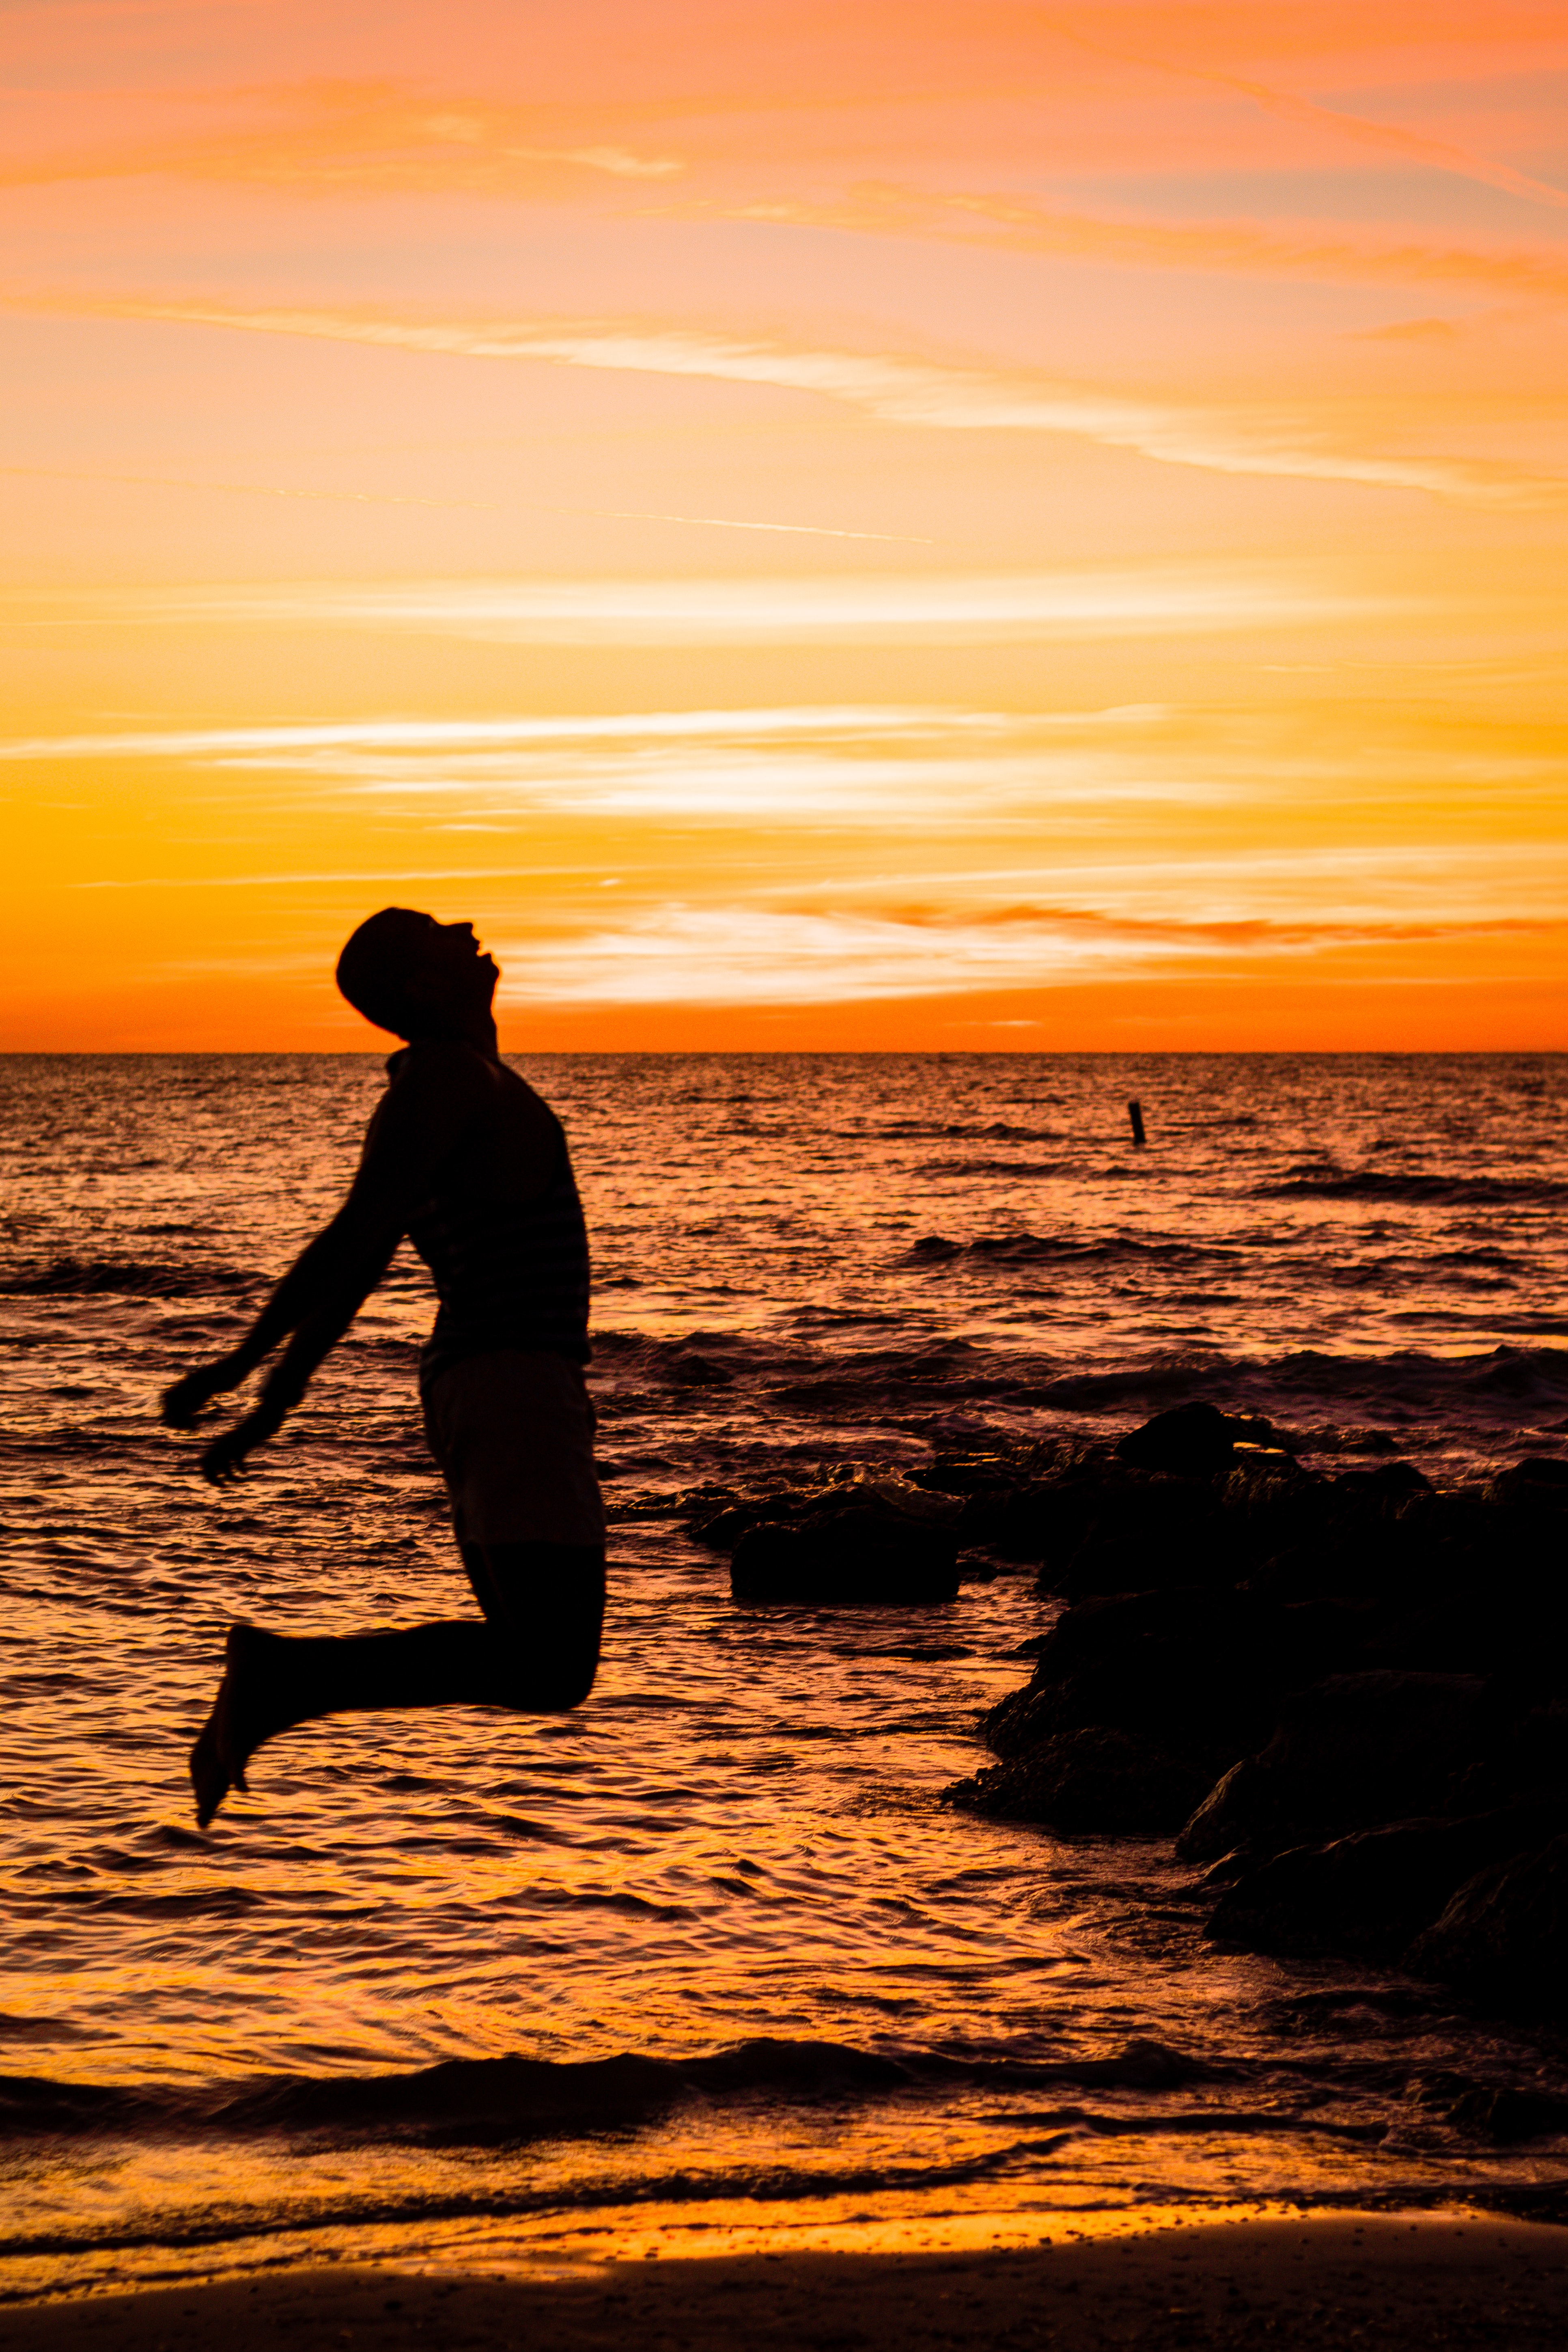
People in nature, People on beach, sky, horizon, sunset, ocean, sea, beach, water, silhouette, sunrise, wave, sun, standing, morning, evening, vacation, physical fitness, dusk, backlighting, summer, shore, coast, happy, cloud, photography, calm, sunlight, stock photography, sand, wind wave, running, reflection, tropics, afterglow